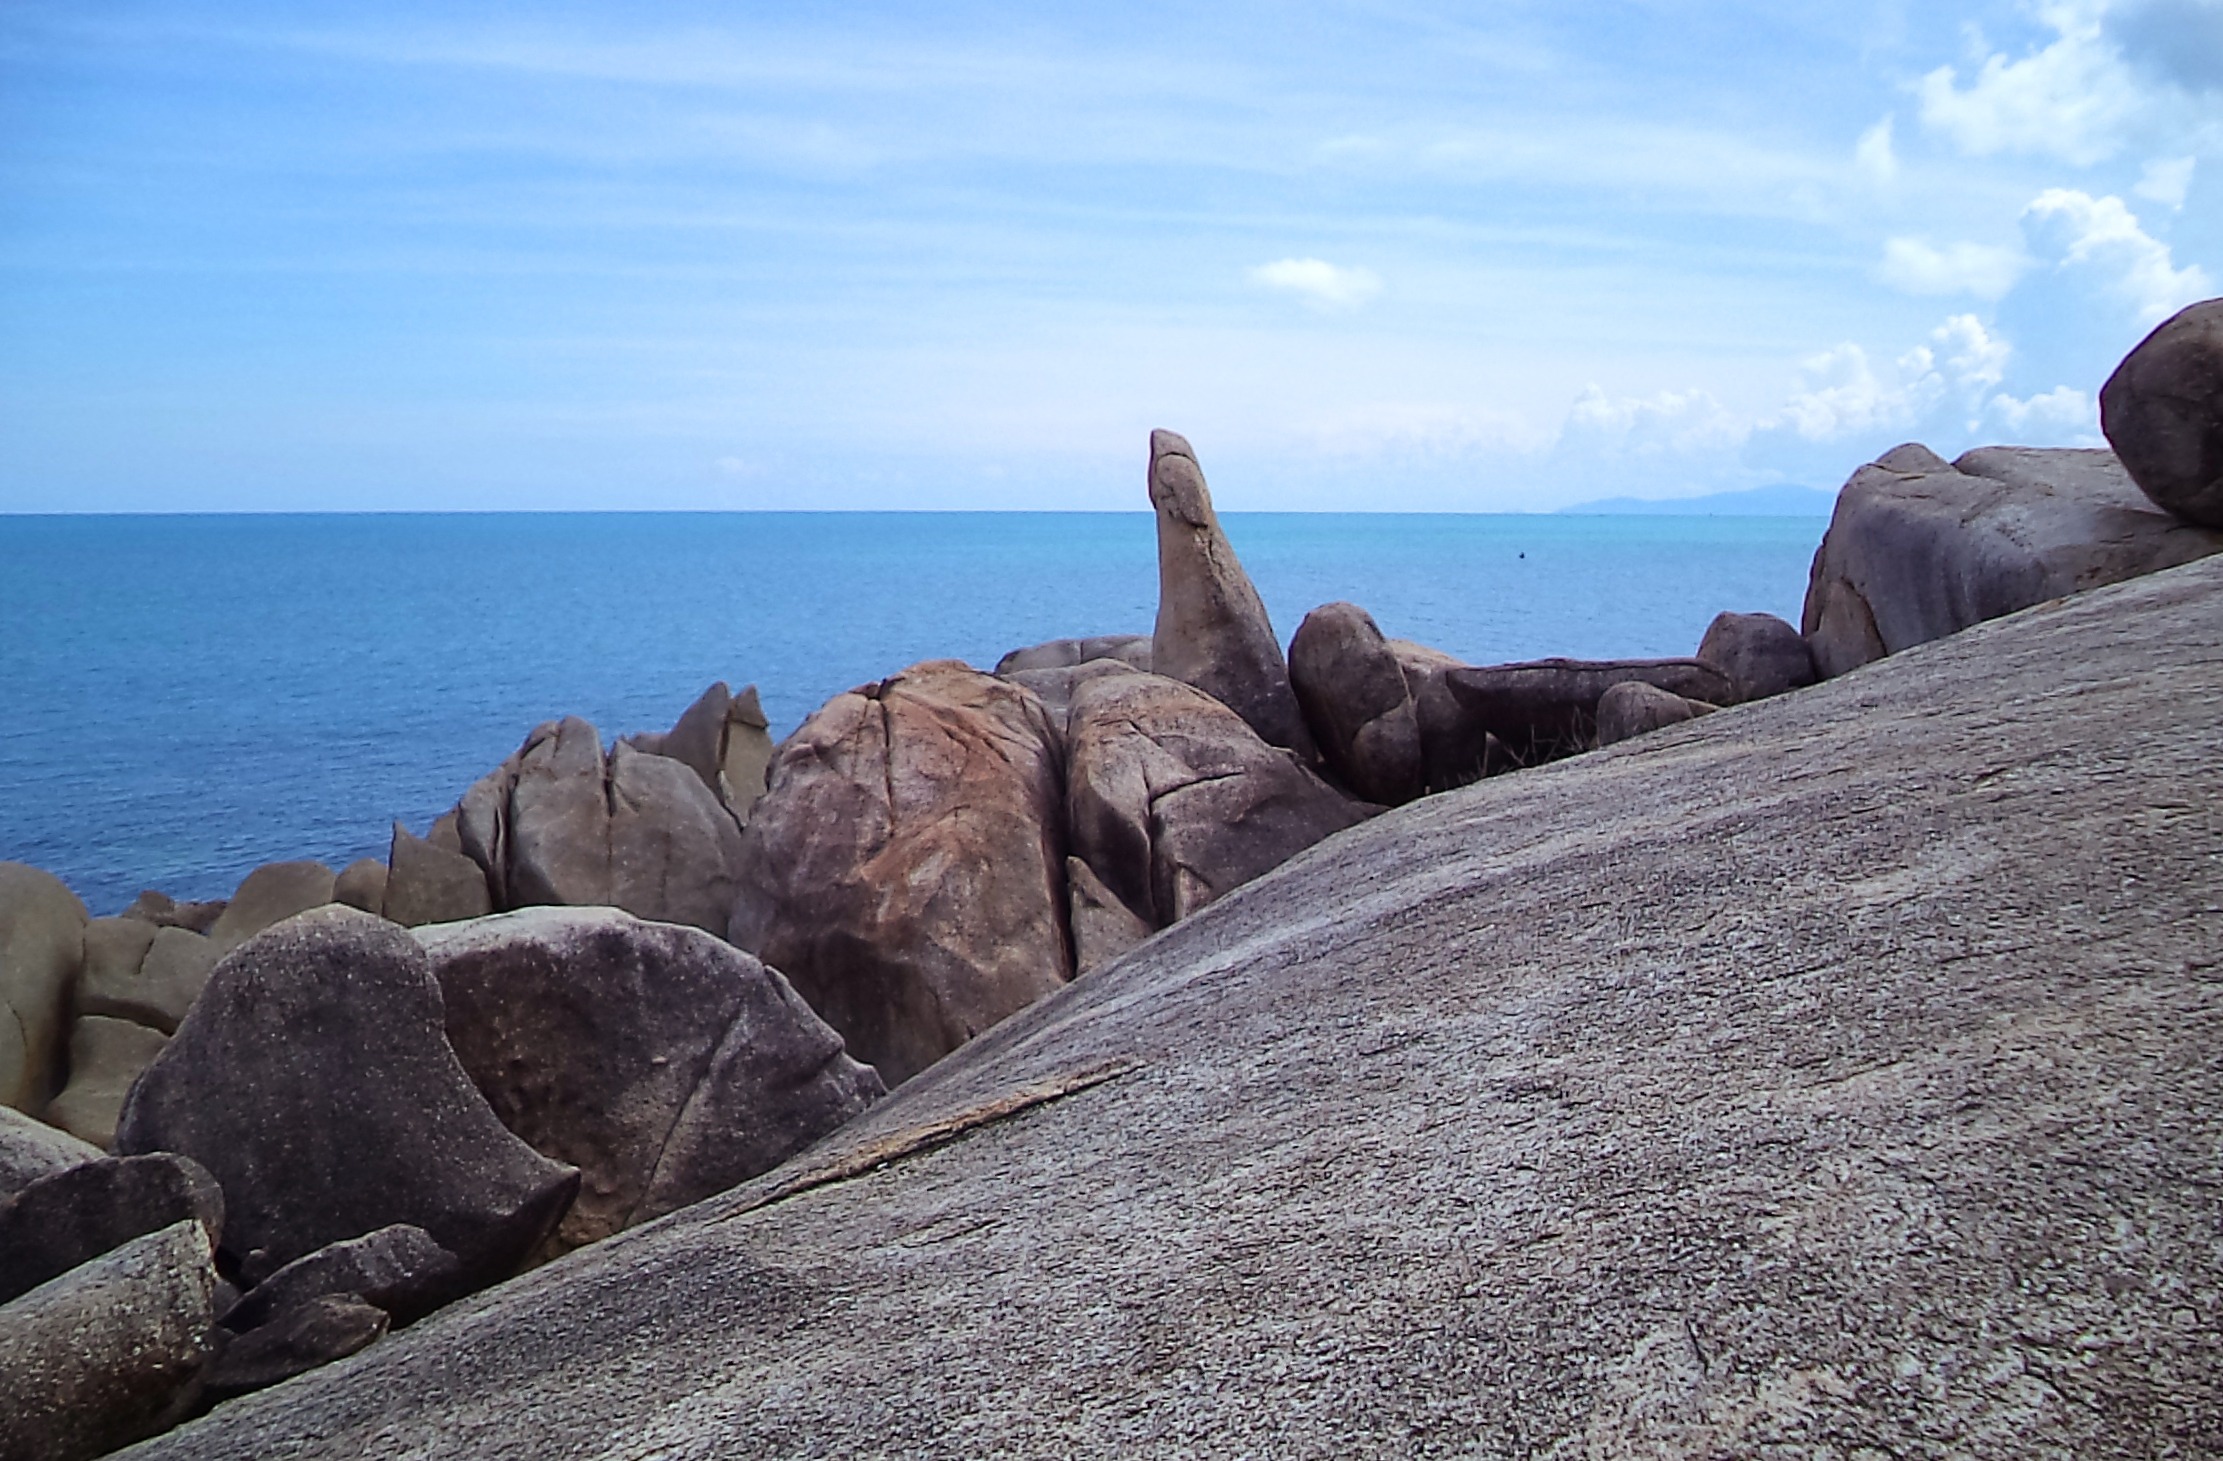
beach, landscape, sea, coast, water, nature, sand, rock, ocean, mountain, sky, sun, shore, summer, vacation, travel, cliff, bay, terrain, material, body of water, rocks, stones, geology, boulder, costa, cape, sardinia